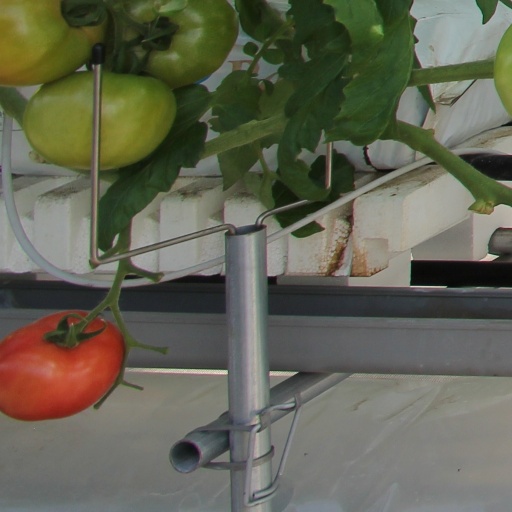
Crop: tomato